American/Consolidated Tobacco Companies buildings

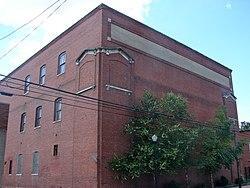
820 N. Prince St., August 2011

The American/Consolidated Tobacco Companies, also known as the Domestic Tobacco Co., is a set of two historic, American tobacco warehouses that are located in Lancaster, Lancaster County, Pennsylvania.